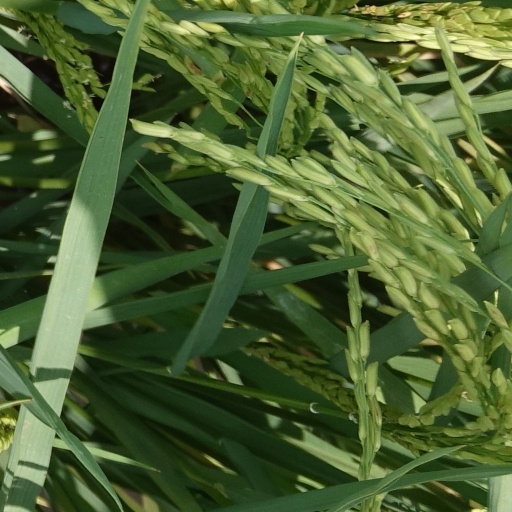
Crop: rice